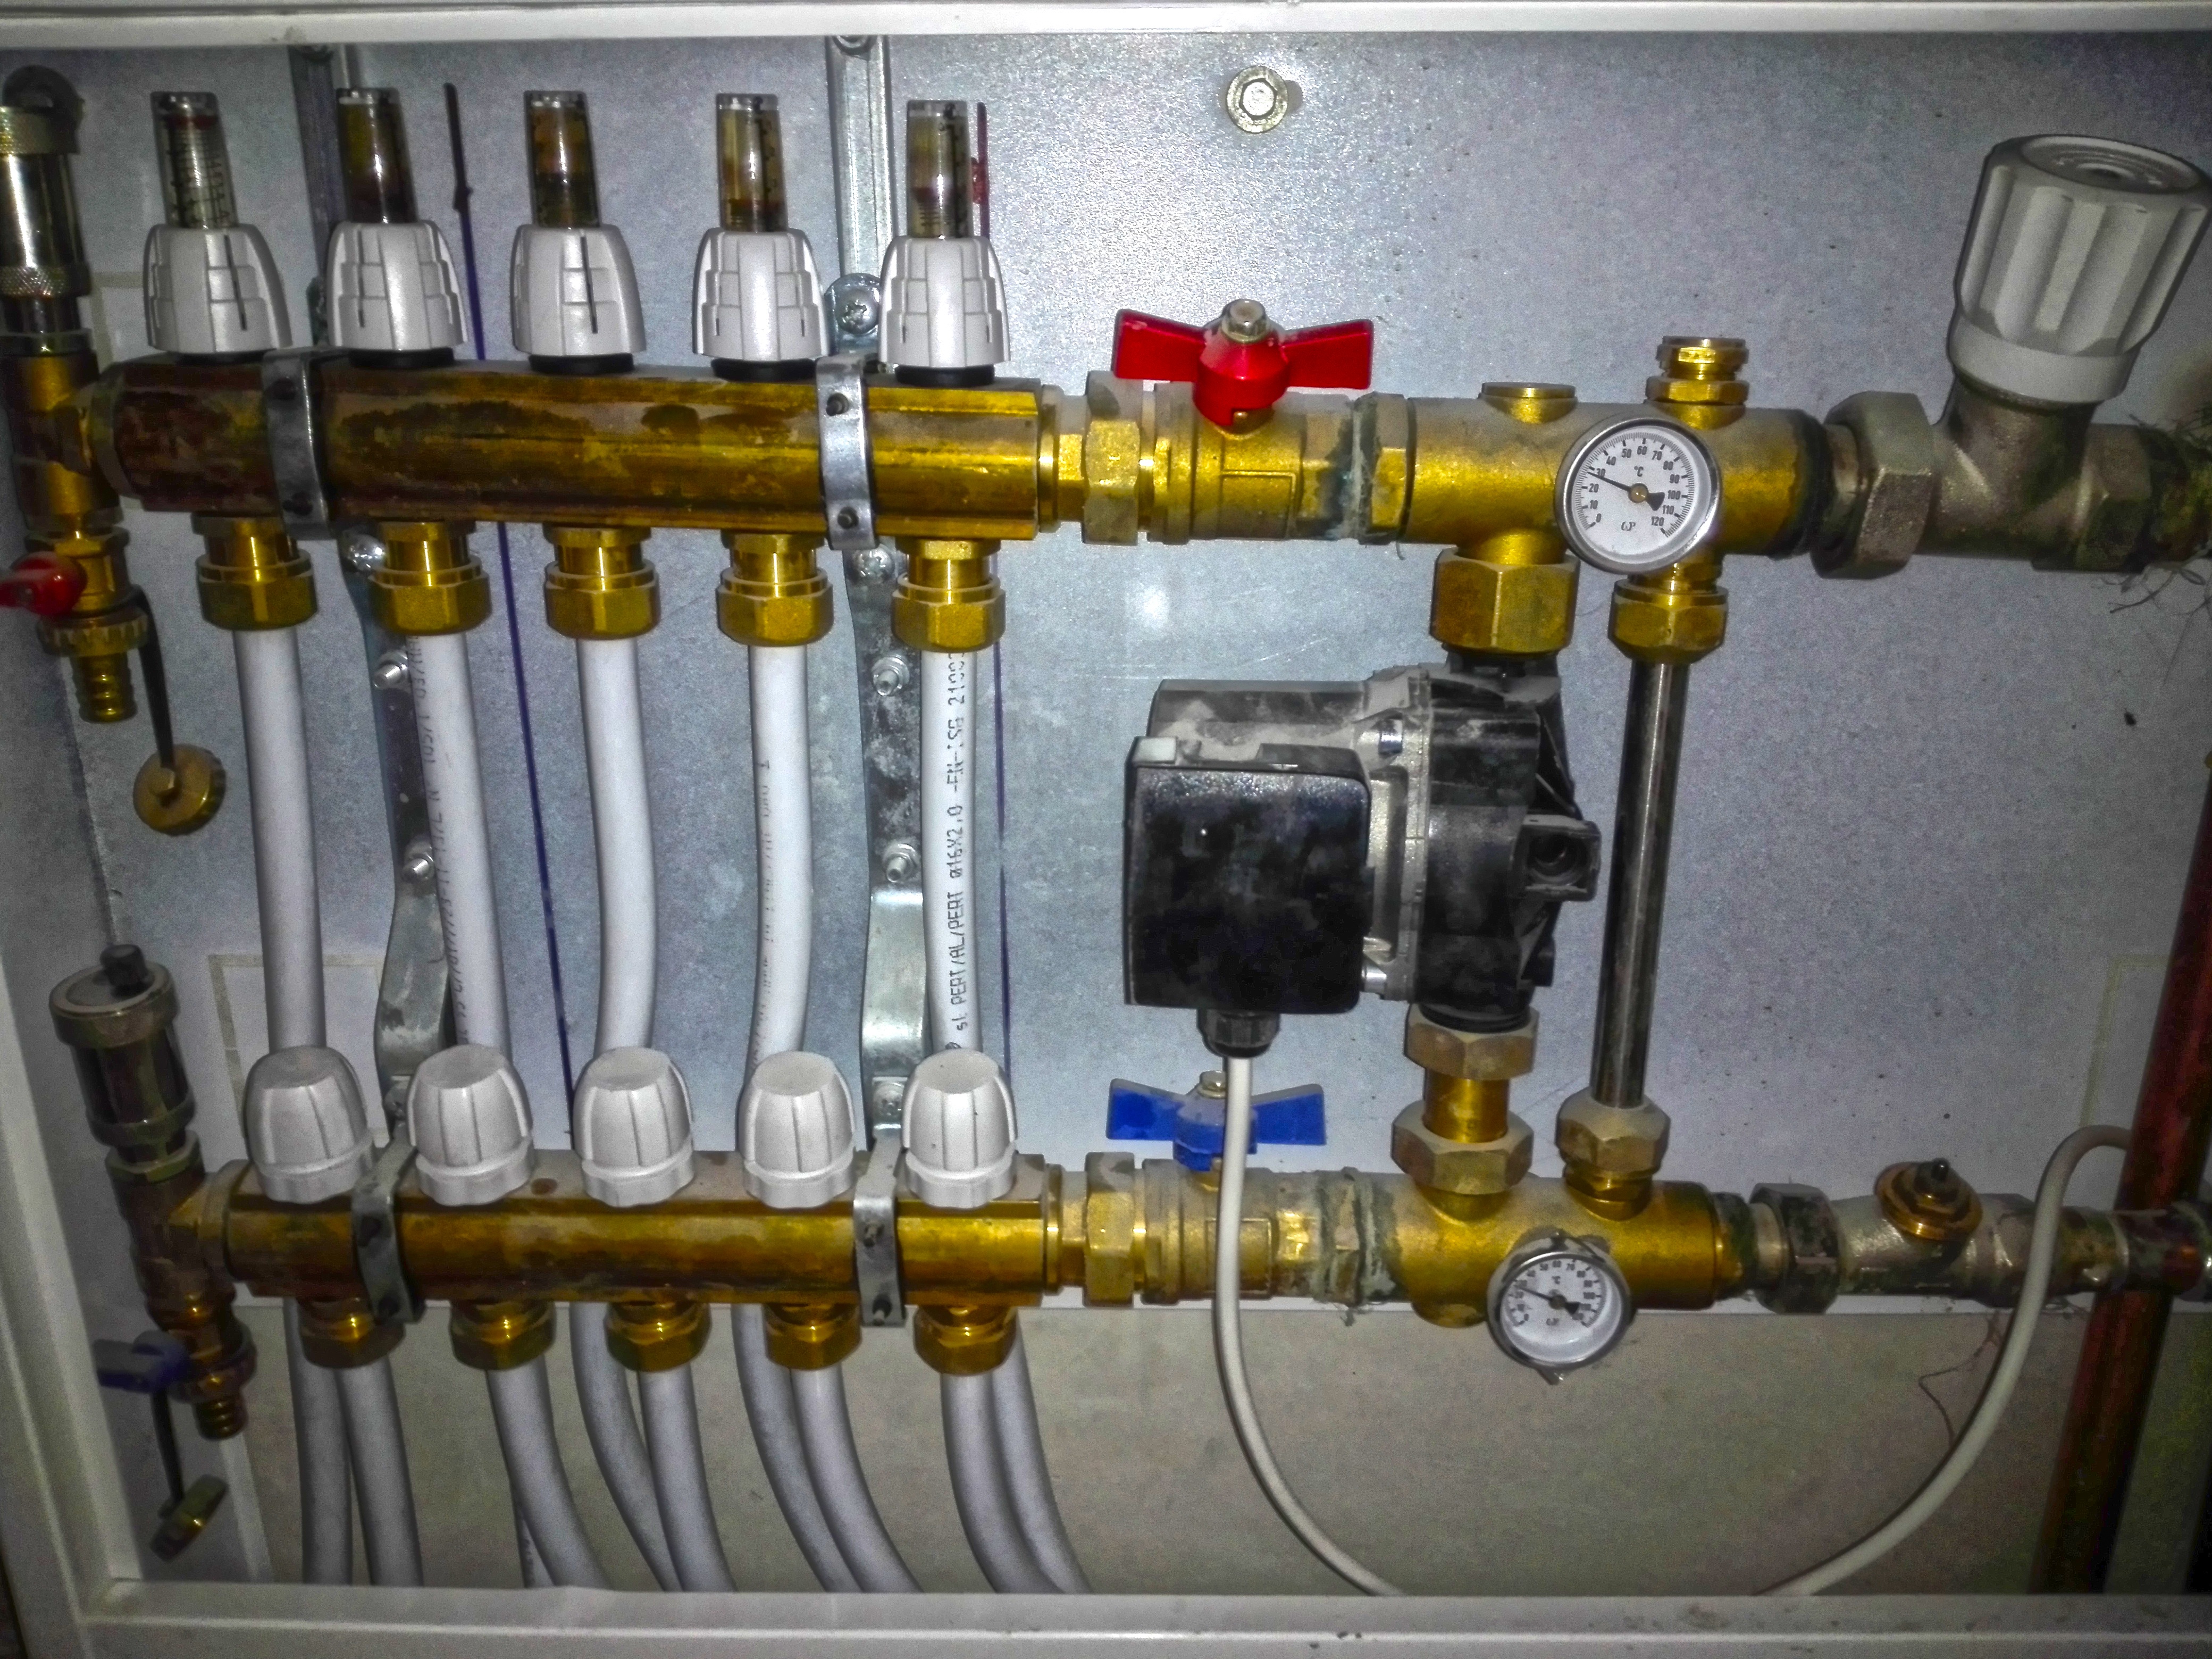
water, machine, divider, pump, product, hot, heating, valve, separator, floor heating, electrical wiring, aircraft engine